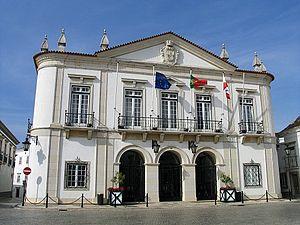
L'Algarve est une région administrative située au sud du Portugal continental. La ville de Faro en est la capitale administrative ; ses habitants sont appelés Algarviens. Il s'agit d'une des régions touristiques estivales les plus importantes du Portugal et d'Europe, grâce à ses plages et son patrimoine historique.